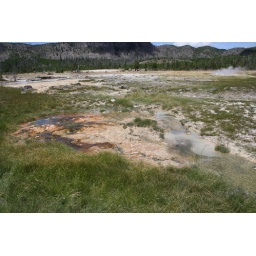
Another hot spring. What I love here is the blend of the white and black in the picture.